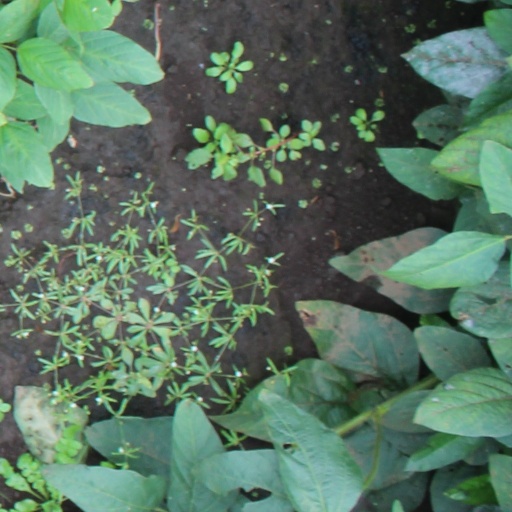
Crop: soybean